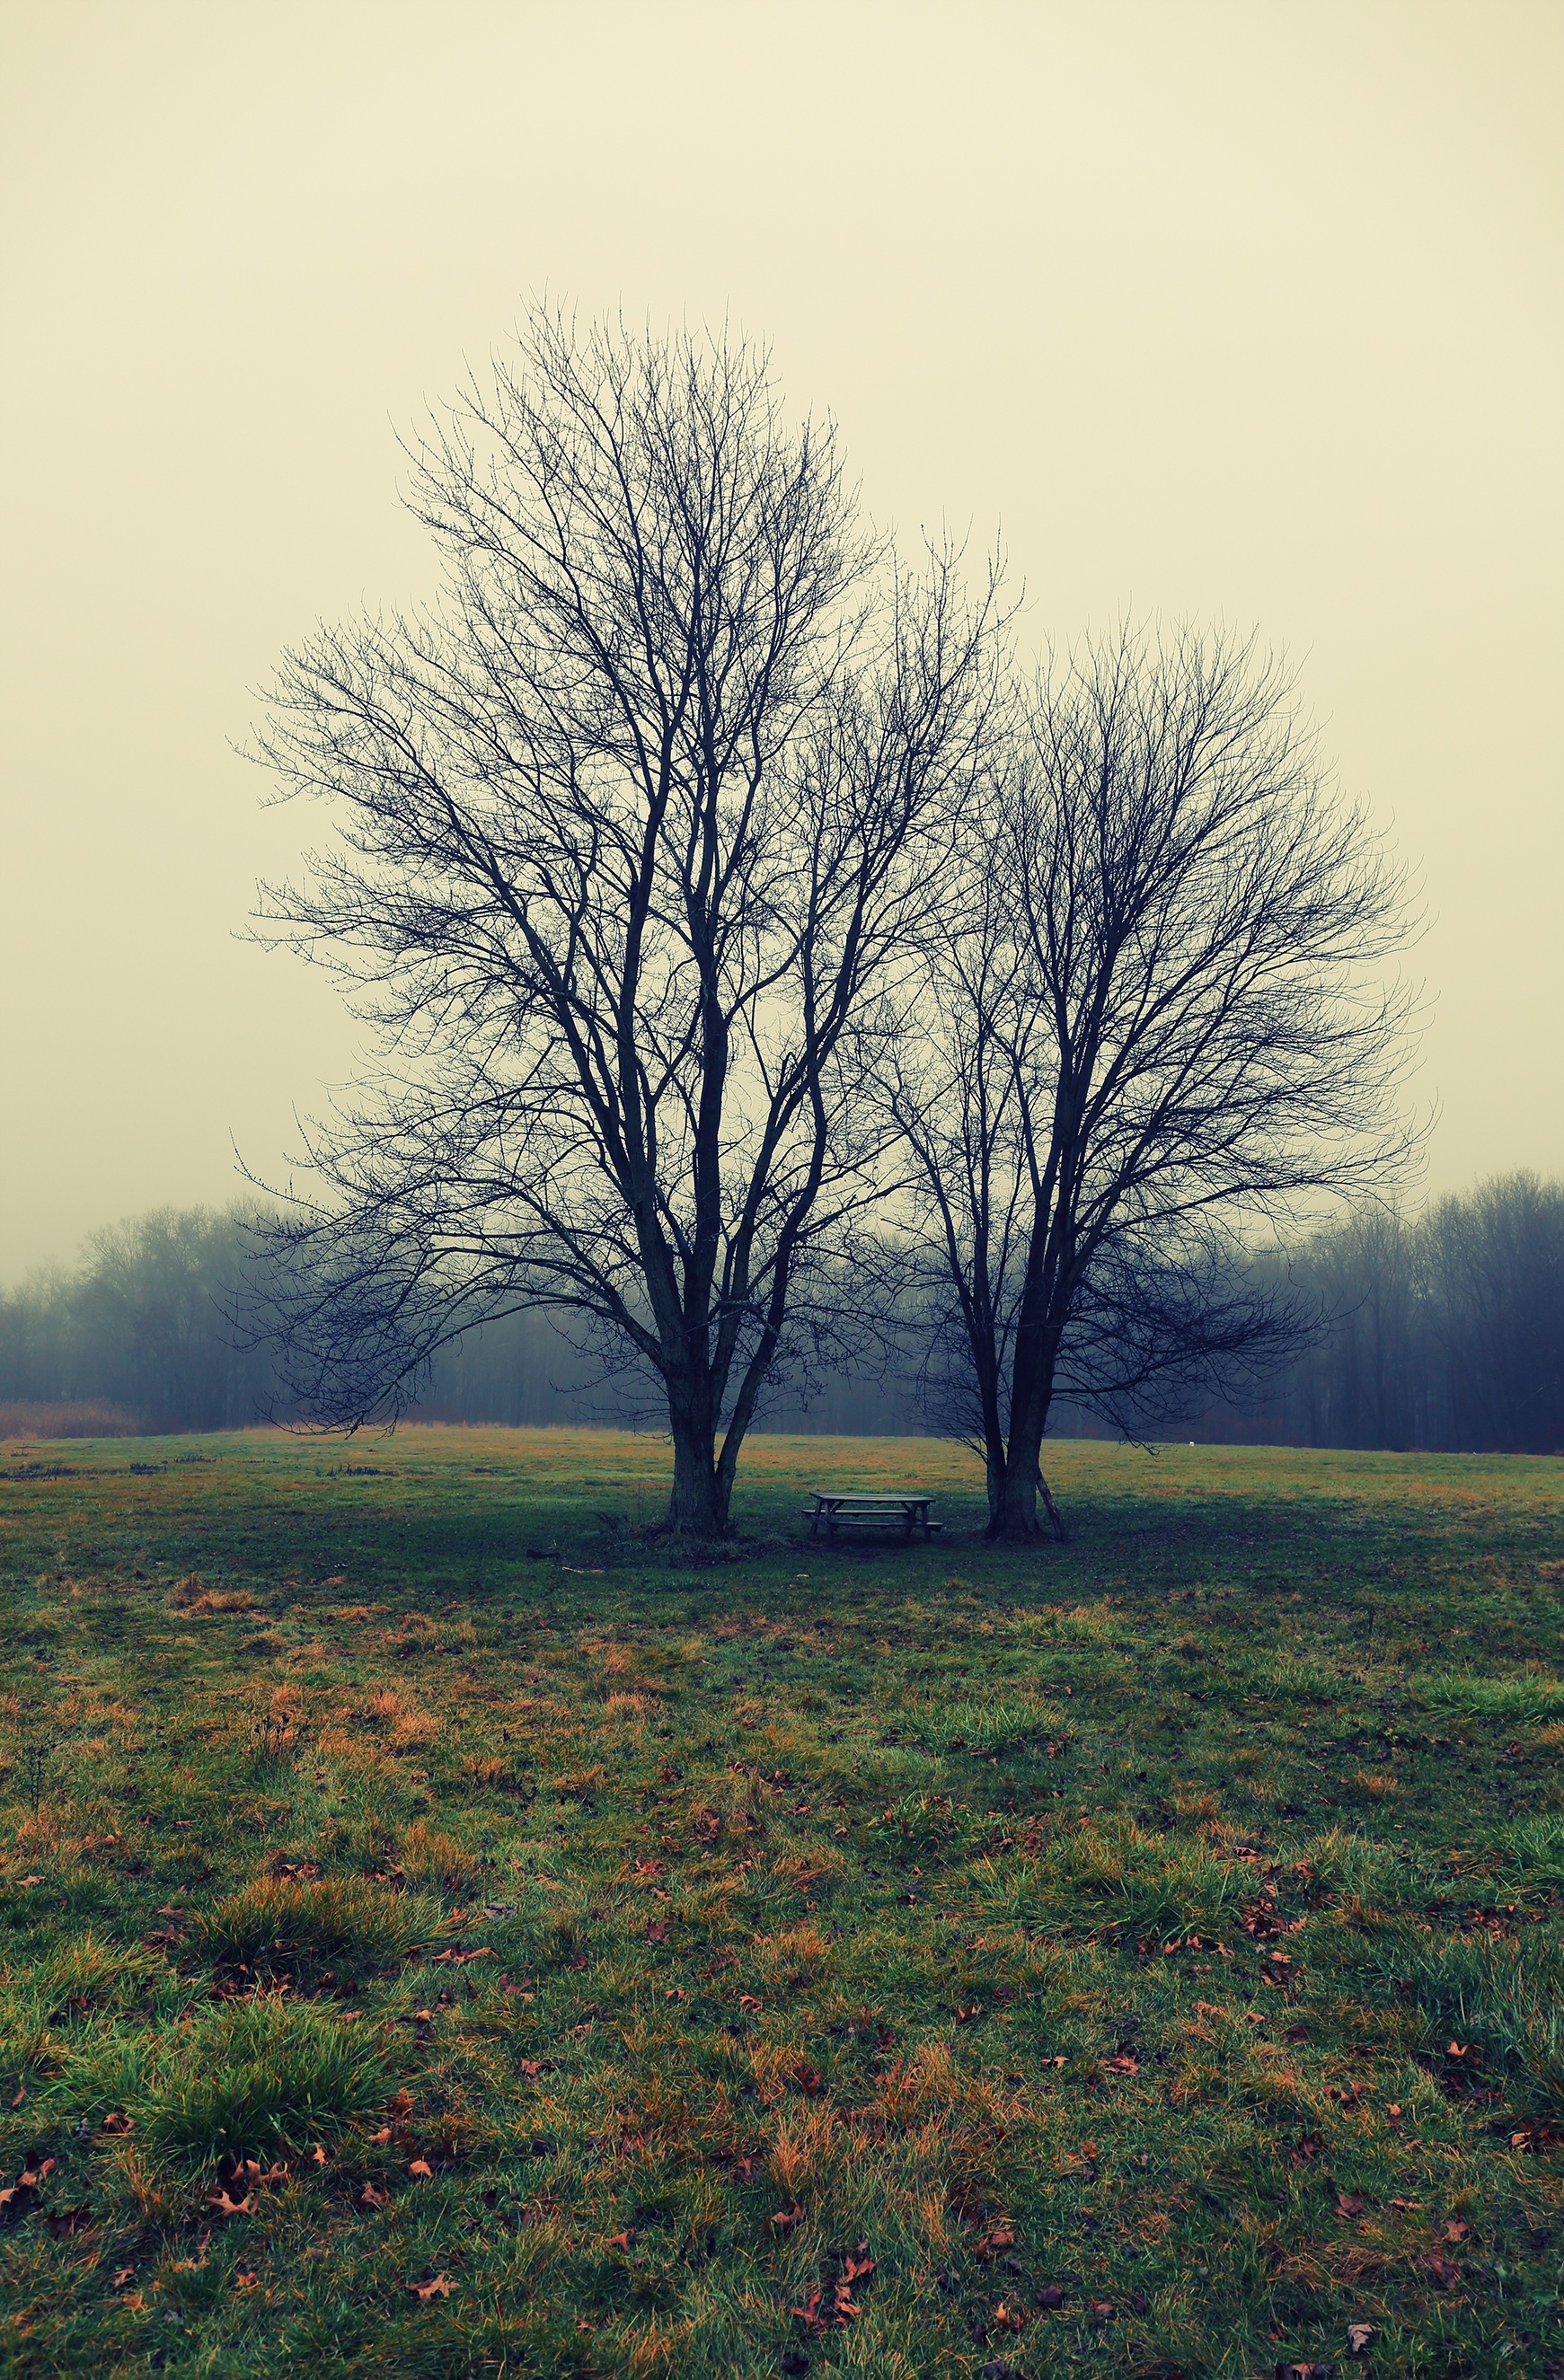
landscape, tree, nature, forest, grass, outdoor, horizon, branch, cold, cloud, plant, sky, fog, sunrise, sunset, mist, field, meadow, prairie, sunlight, cloudy, morning, leaf, hill, flower, dawn, dusk, evening, autumn, season, grassland, woodland, habitat, 2, brothers, rural area, new jersey, pine brook, muggy, just two, natural environment, atmospheric phenomenon, grass family, woody plant